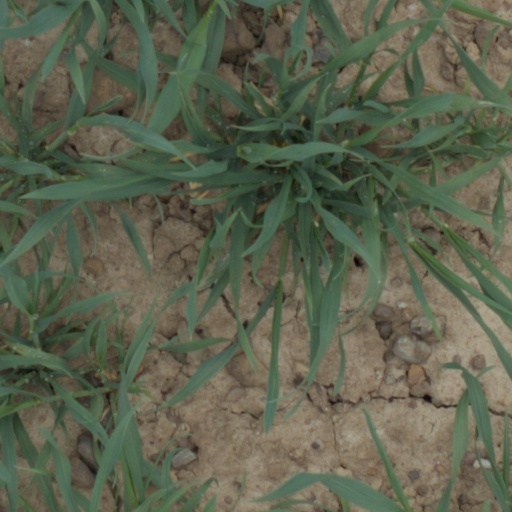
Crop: wheat